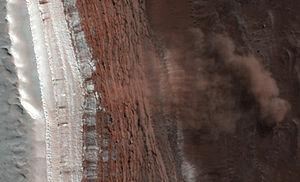
Scopulus est un mot d'origine latine qui désigne un roc ou une falaise. Ce terme est utilisé en exogéologie pour décrire une falaise ou un escarpement lobé ou irrégulier par opposition aux falaises relativement droites de type Rupes.